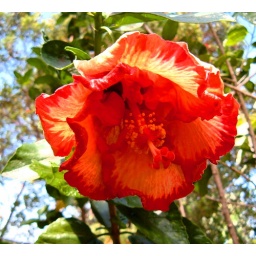
Brilliant orange gem in a field of green.